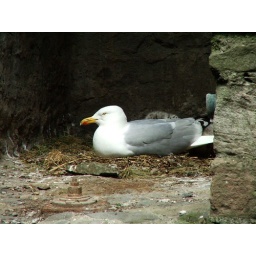
Seagull nesting in castle tower